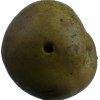
Label: pear